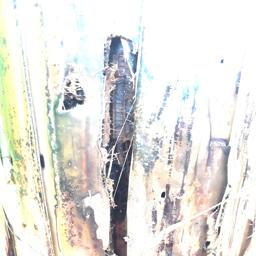
Label: PSEUDOSTEM WEEVIL